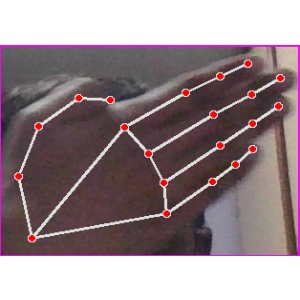
अक्षर: घ